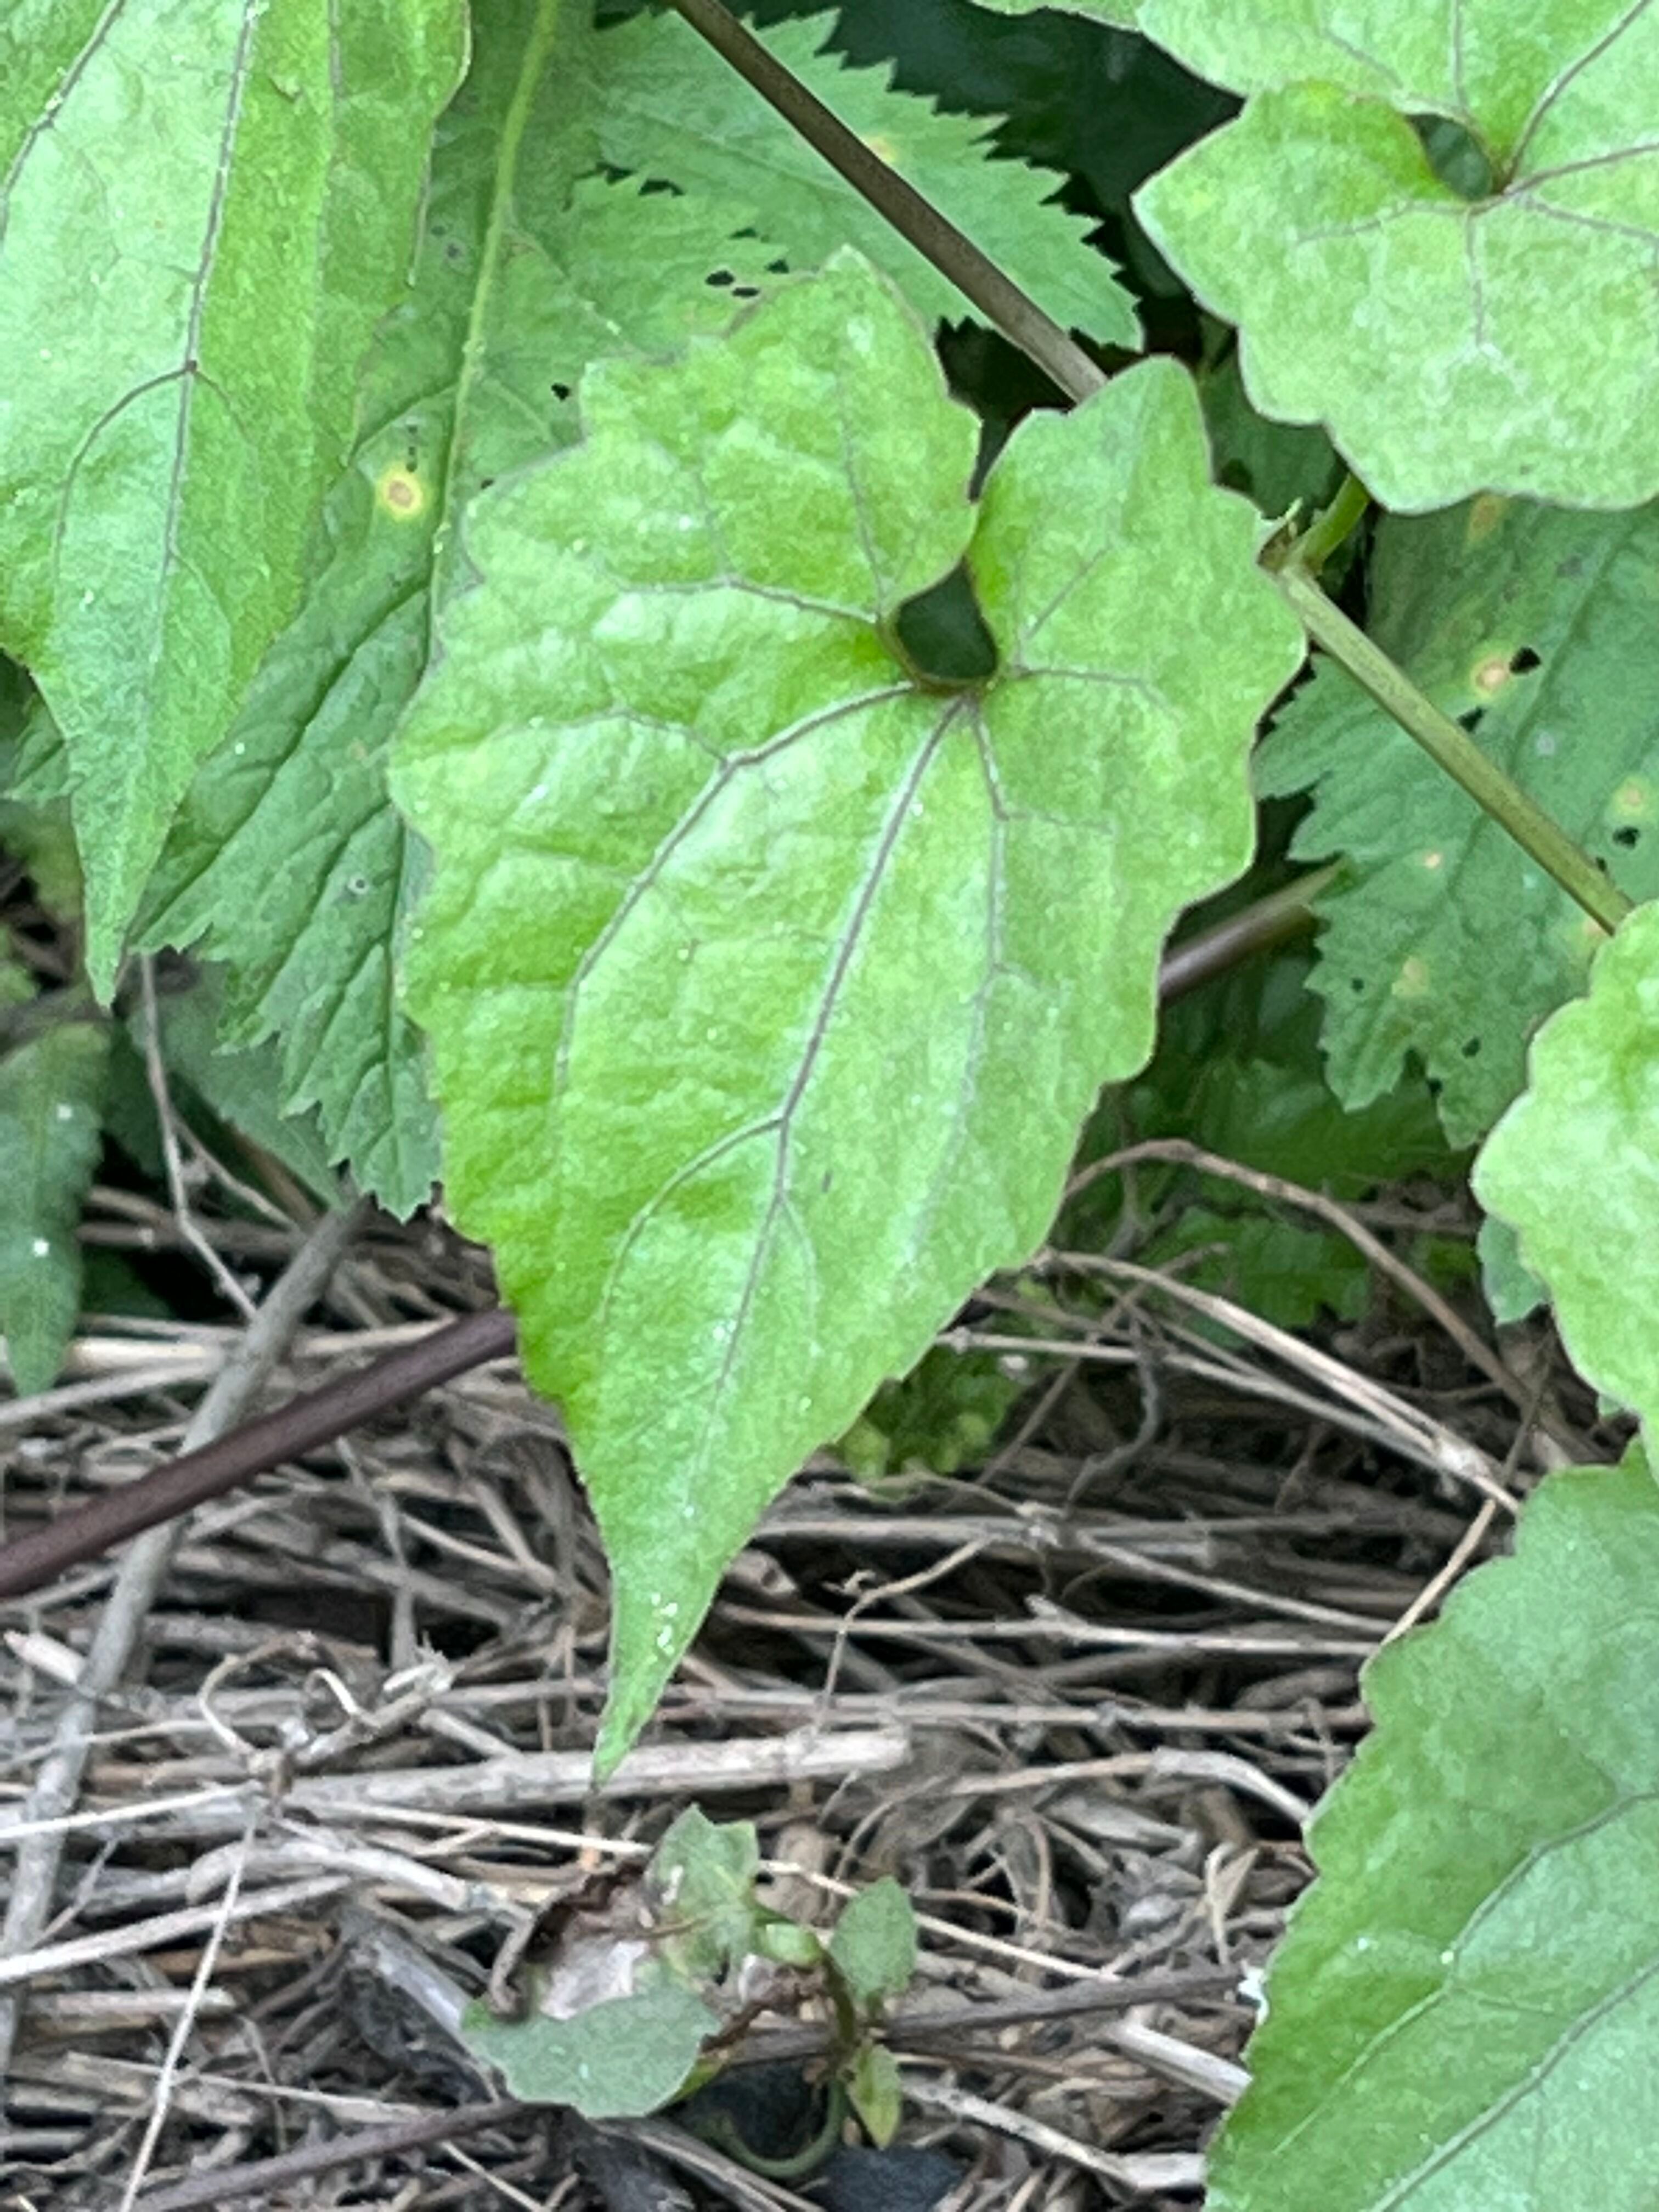
Plant species: mikania-micrantha